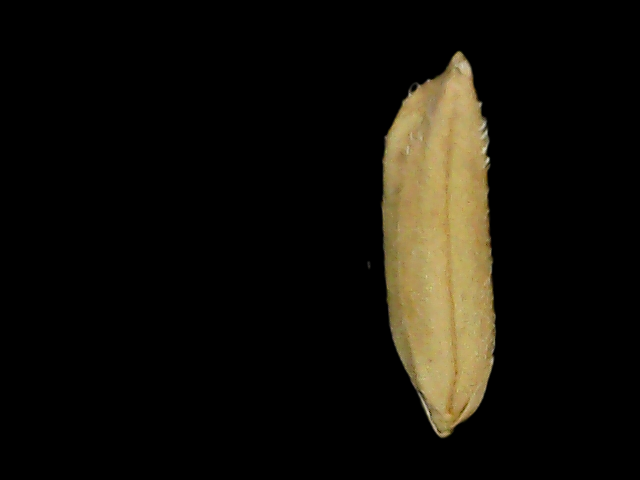
Rice variety: Binadhan14